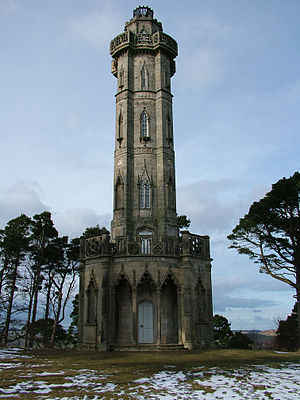
Brizlee Tower
Brizlee Tower i 2006.
Brizlee Tower er et folly, der er opstillet på toppen af en bakke i Hulne Park, der er den park som hertugen af Northumberlands land i Alnwick, Northumberland. Tårnet blev opført i 1781 for Hugh Percy, 1. hertug af Northumberland, og det giver udsigt over det nordlige Northumberland og den skotske grænse. Bygningen tegnet af enten Robert Adam eller hans bror John Adam, og den er fredet af 1. grad.